John Tayloe III

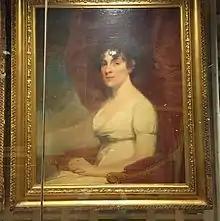
Ann Ogle Tayloe by Gilbert Stuart, Metropolitan Museum of Art.

During his residence at his summer home, "Mount Airy", the mansion was enlarged, having originally been built by his father. Among his guests were men of the American Revolution. Tayloe was a member of the Federalist Party, and he was a personal friend of General George Washington. He built the Octagon House in Washington, D. C. in 1799, residing there in the winter. The Octagon was designed by Dr. William Thornton, the first architect of the U.S. Capitol.